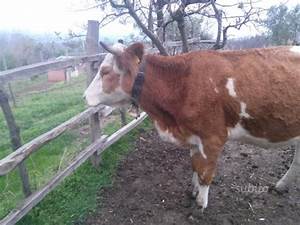
Label: cow